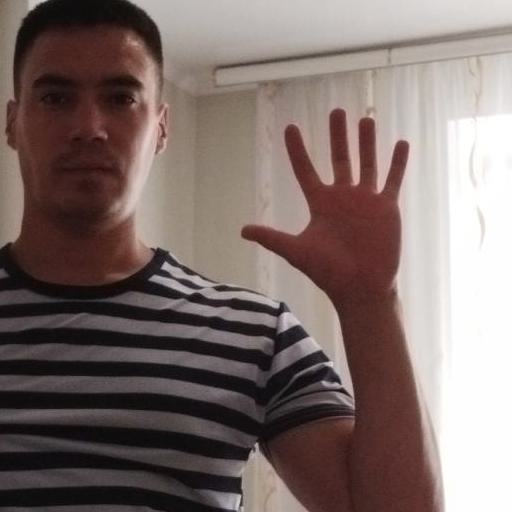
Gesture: palm